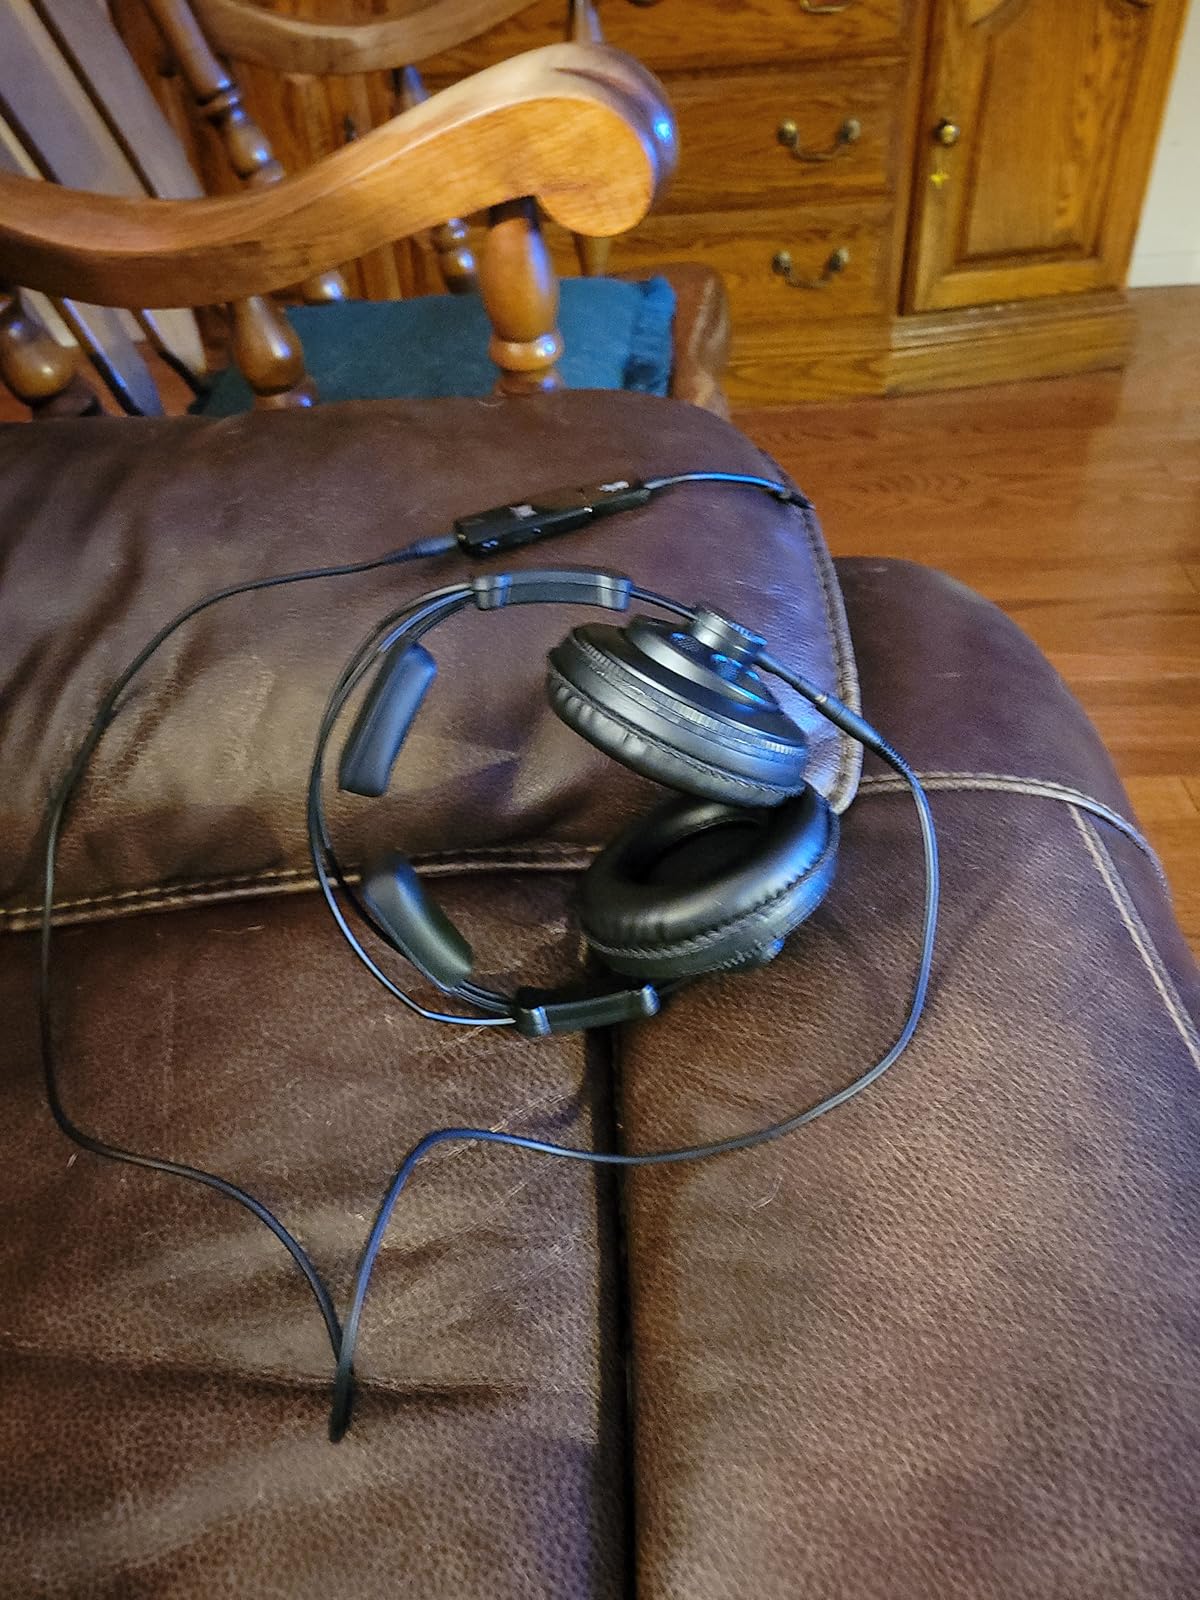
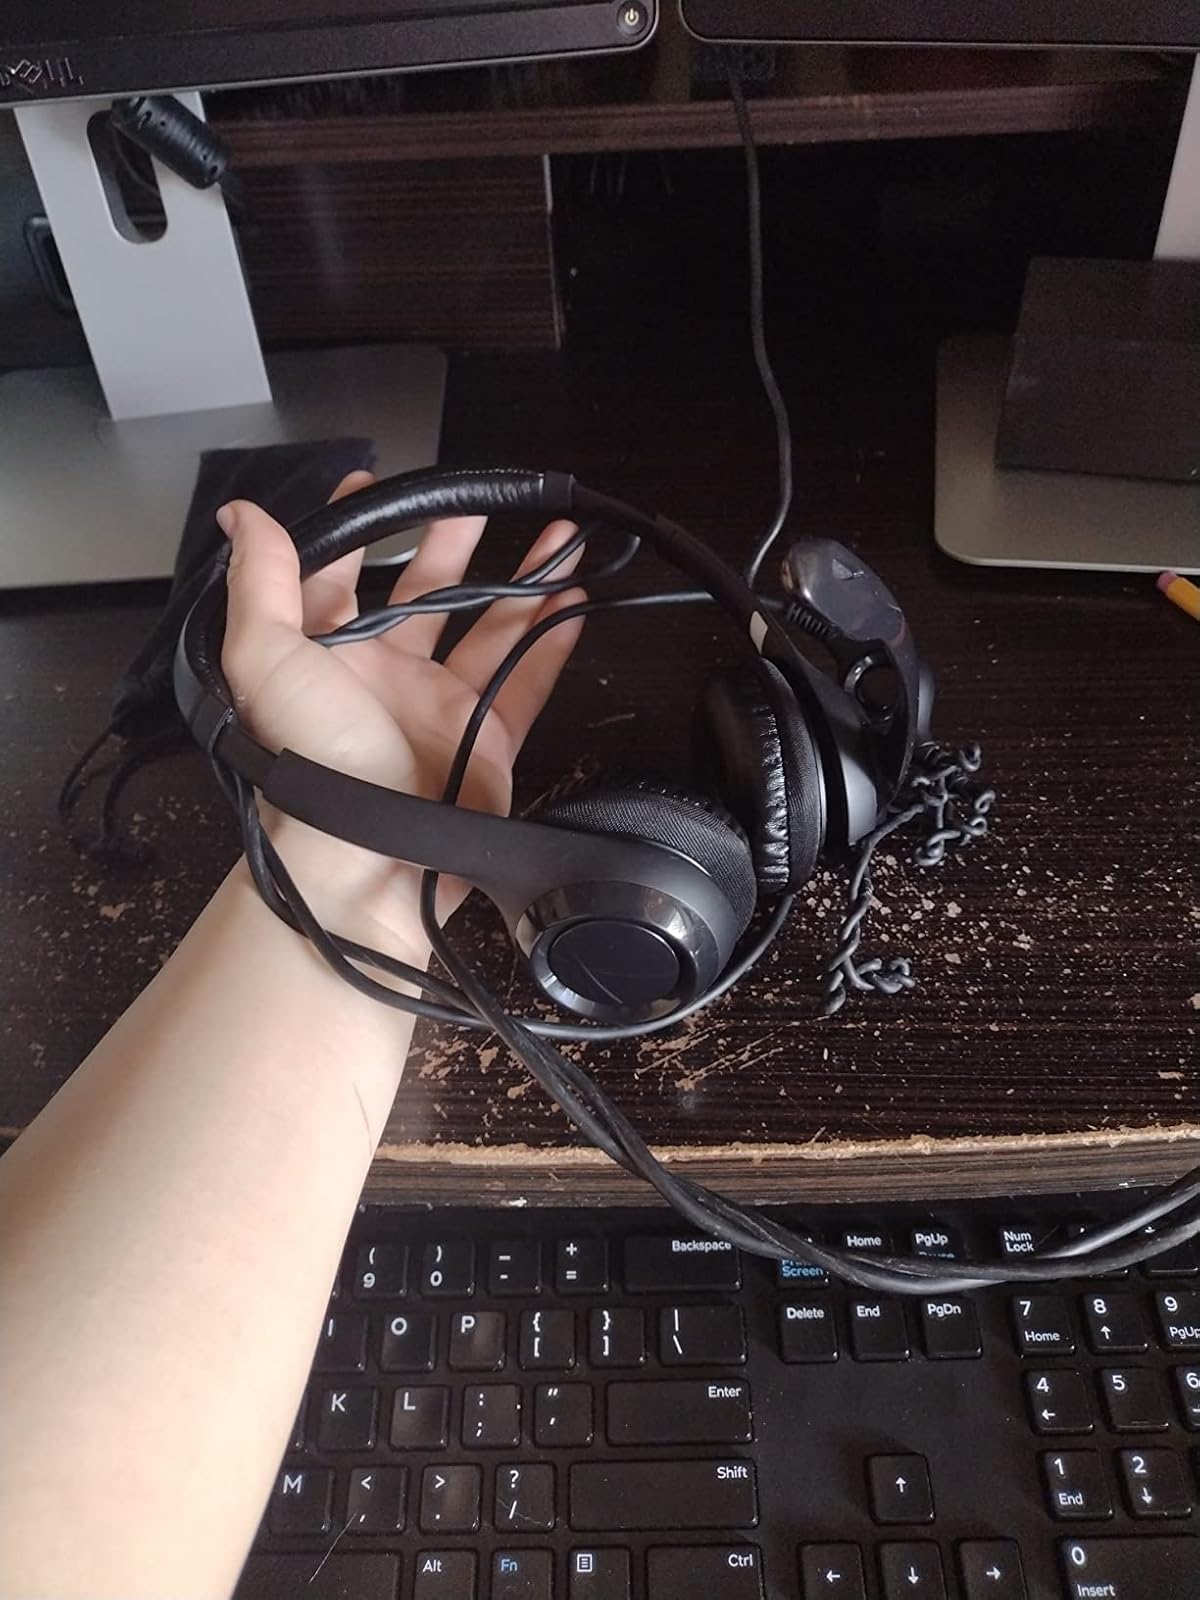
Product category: headphones
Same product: no